Moline Downtown Commercial Historic District

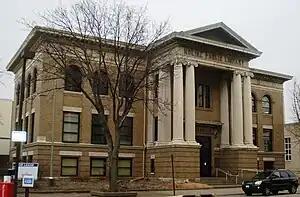
Moline Carnegie Library

Moline's downtown commercial district initially developed along Third Avenue between Fifteenth and Eighteenth Streets. It was close to the factories and mills that lined the river. Most of the buildings were two and three stories, built of brick in the Italianate style. It was separated from the rest of the city by railroad tracks. The first train passed through Moline's commercial district in February 1854. By 1895 there were 75 trains a day on the tracks and it made it difficult for residents to reach the main business district.